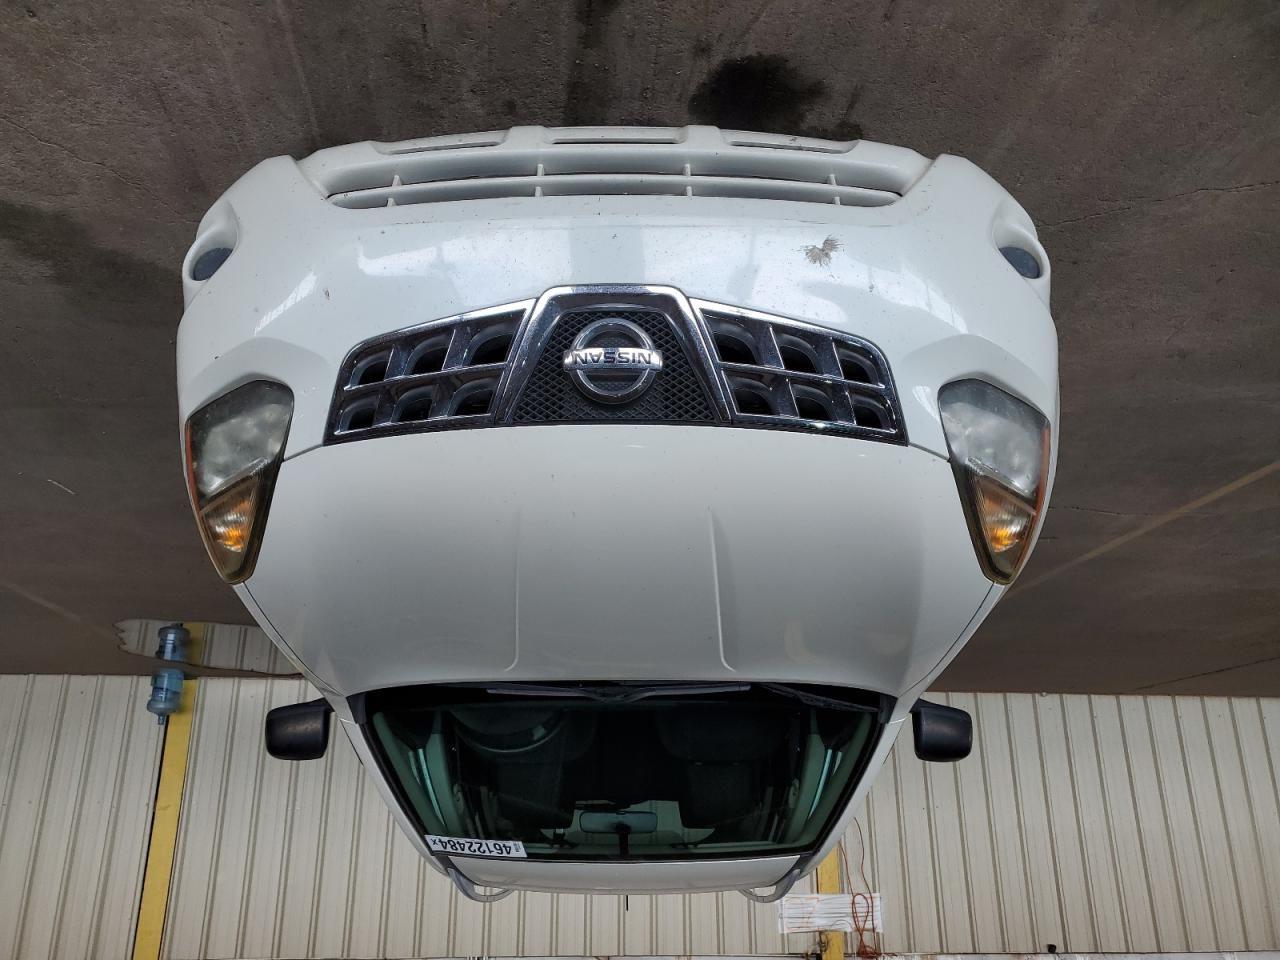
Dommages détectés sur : pare-choc avant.
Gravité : mineur